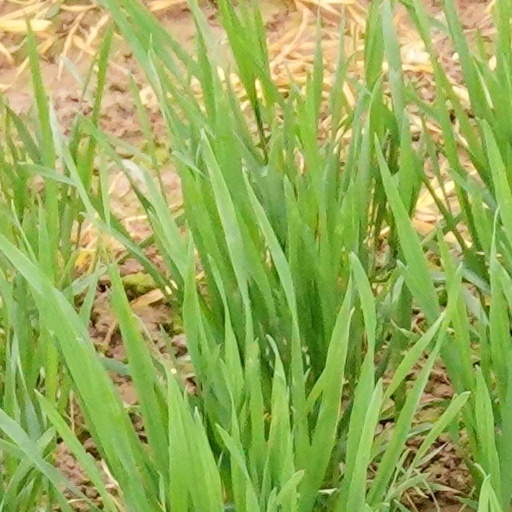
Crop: wheat